Pac-Man World 2

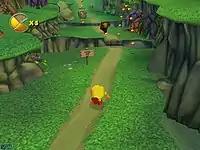
Gameplay of a level from the game

"Pac-Man World 2" is a 3D platforming game in which the player controls Pac-Man and must navigate him to the end of each level. The player can use multiple abilities; these include the Rev Roll, a move where the player charges forward, which can be used to attack enemies and cross gaps; the Butt-Bounce, which can press switches and attack enemies from above; and a jumping Flip Kick to strike airborne enemies. Each level features Pac-Dots and fruit to collect, which will increase the player's score for the level. Collecting special Power Pellets will also give Pac-Man temporary power-ups. These power-ups can turn Pac-Man into metal, sinking him into water and making him immune to hazards; shrink him, allowing access to certain parts of a level; or temporarily allow him to eat ghost enemies. Pac-Man possesses a health bar with only three segments; if he takes damage after all three segments are depleted, the player will lose a life and be sent back to the previous checkpoint. After completing any non-boss level, the player can choose to replay it in Time Trial mode, challenging the player to reach the end as quickly as possible. During the time trial, fruits and other collectibles in the level are replaced by clocks, which will temporarily stop the timer if collected. If Pac-Man loses a life during the time trial, he must restart the level from the beginning.